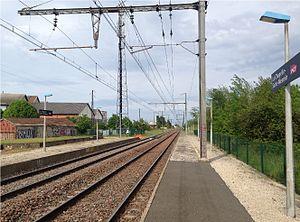
Gare de La Chapelle-Saint-Mesmin
La gare de La Chapelle-Saint-Mesmin est une halte ferroviaire française de la ligne de Paris-Austerlitz à Bordeaux-Saint-Jean, située sur le territoire de la commune de La Chapelle-Saint-Mesmin, dans le département du Loiret, en région Centre-Val de Loire.